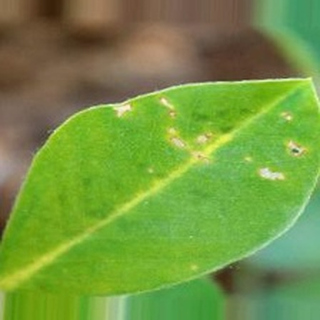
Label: healthy_groundnut